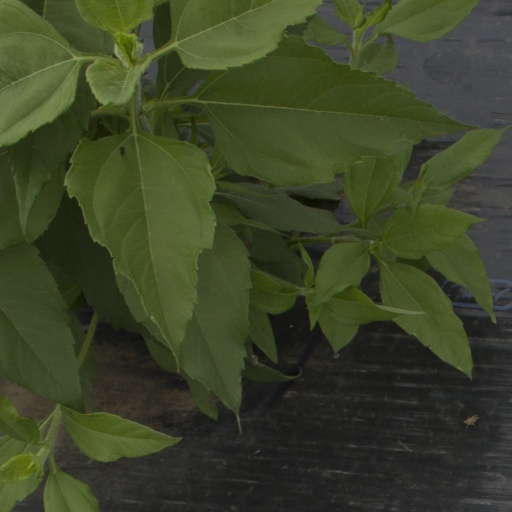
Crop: Jerusalem artichoke